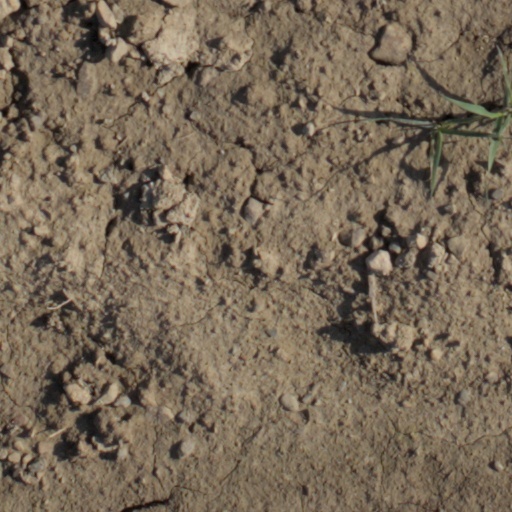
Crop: wheat